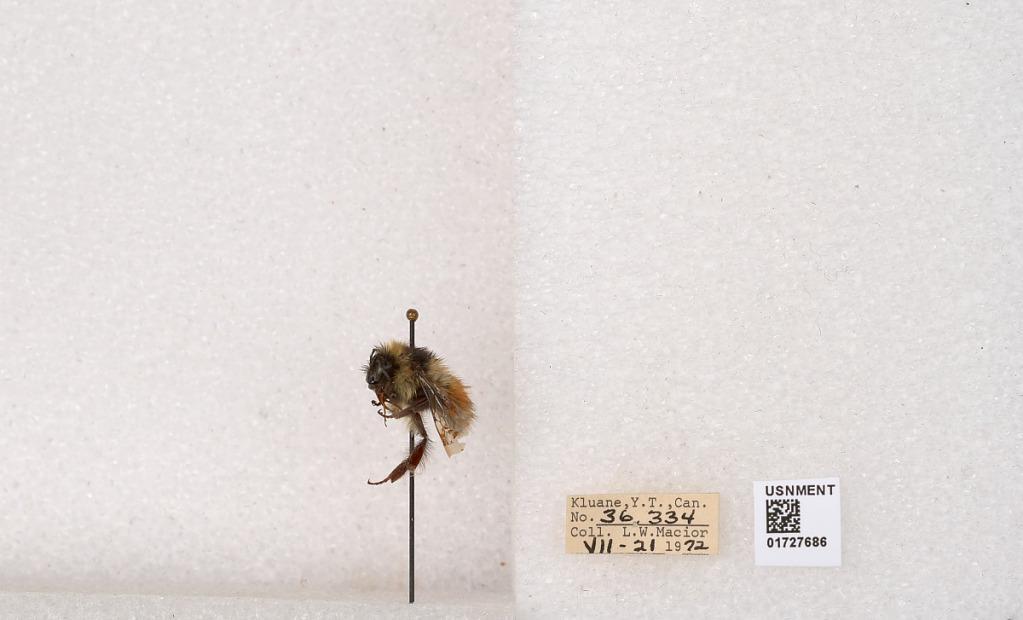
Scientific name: Bombus (Pyrobombus) sylvicola Kirby
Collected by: L. Macior
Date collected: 1972-7-21
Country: Canada
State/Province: Yukon Teritory
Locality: Kluane National Park and Reserve
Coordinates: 60.7493, -139.504